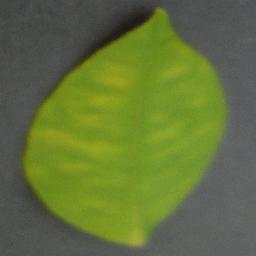
Label: Orange___Haunglongbing_(Citrus_greening)